Houmayoun Mahmoudi

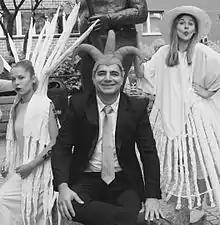
Houmayoun Mahmoudi Legnica, Poland, 2014

Houmayoun Mahmoudi / Homayoun Mahmoudi, born 1966 in Tehran, is an Iranian/British cartoonist, graphic artist and designer. He studied graphic design at the University of Tehran and graduated in animation from Tarbiat Modares University. Skilled in his own style of minimal cartoon, he has his own technique of working on sandpapers. Mahmoudi is married to Nooshin Moradi, a fashion artist, and moved to the United Kingdom in 2004 and worked as a freelance designer and international artist. He is currently doing PhD research in art and design at Manchester Metropolitan University. He has won numerous international cartoon contests around the world since 1994 and his artworks are exhibited in modern art exhibitions globally. In 1998 "Graphis" magazine interviewed Houmayoun and published his artworks and between 1999 and 2006 he was working with the Ritzenhoff Design company as a member of their artist team.